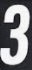
Number: 3